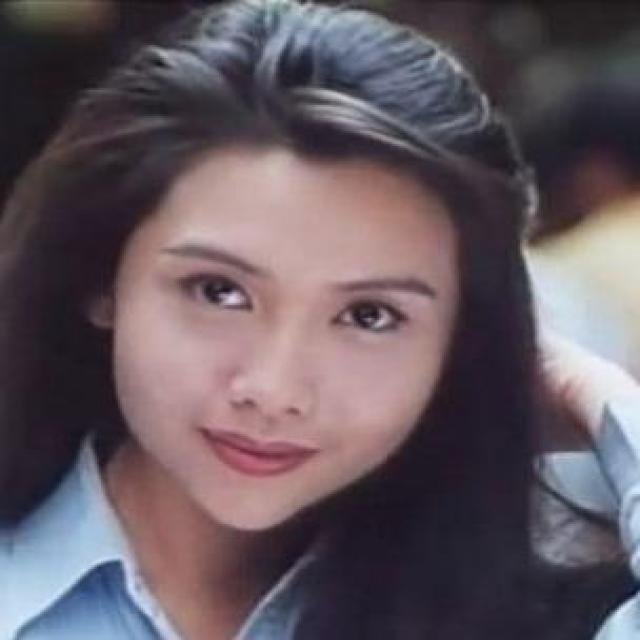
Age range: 21-44